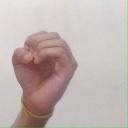
अक्षर: ऊ